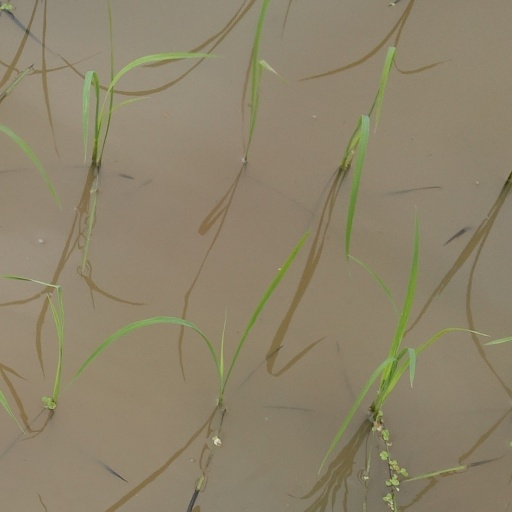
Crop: rice